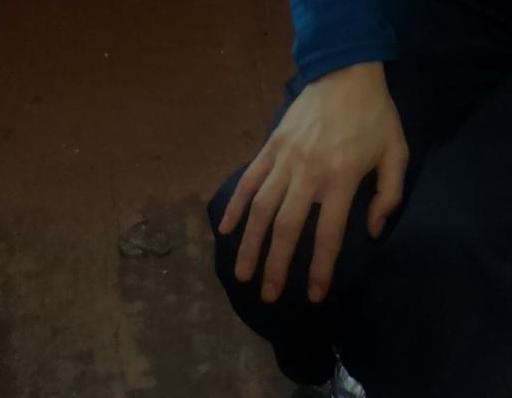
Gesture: no_gesture